Commonwealth of Nations

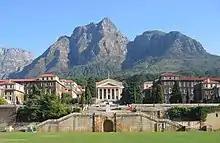
The University of Cape Town, a member of the Association of Commonwealth Universities

Nigeria was suspended between 11 November 1995 and 29 May 1999, following its execution of Ken Saro-Wiwa on the eve of the 1995 CHOGM. Pakistan was the second country to be suspended, on 18 October 1999, following the military coup by Pervez Musharraf. The Commonwealth's longest suspension came to an end on 22 May 2004, when Pakistan's suspension was lifted following the restoration of the country's constitution. Pakistan was suspended for a second time, far more briefly, for six months from 22 November 2007, when Musharraf called a state of emergency. Zimbabwe was suspended in 2002 over concerns regarding the electoral and land reform policies of Robert Mugabe's ZANU-PF government, before it withdrew from the organisation in 2003. On 15 May 2018, Zimbabwe applied to rejoin the Commonwealth.